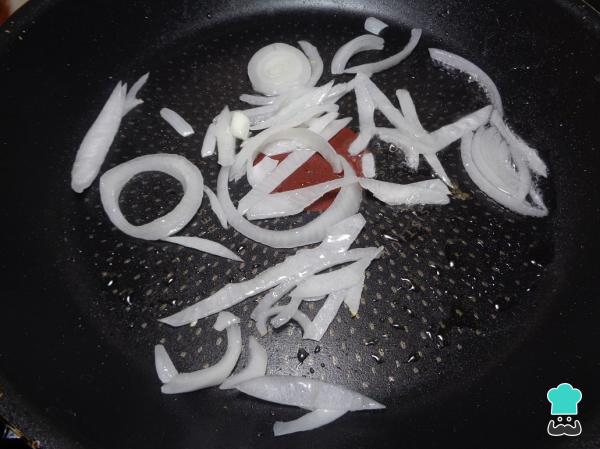
Por otra parte, tomamos la cebolla, la rebanamos y la colocamos en un sartén con aceite previamente calentado y dejamos que se sofría por un momento.